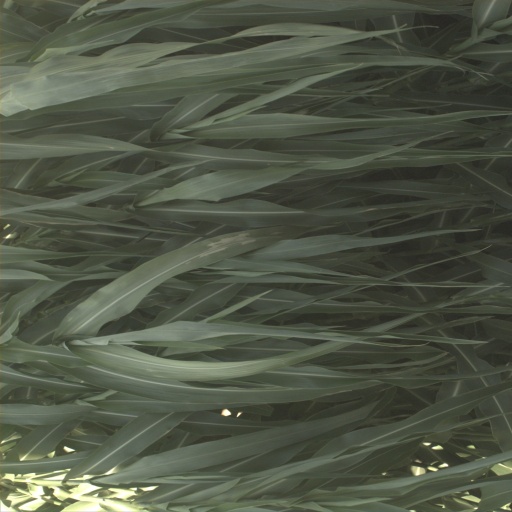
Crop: sorghum